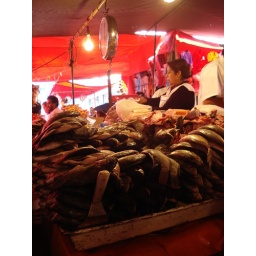
sunday market in Amecameca selling fish